Anna Delvey

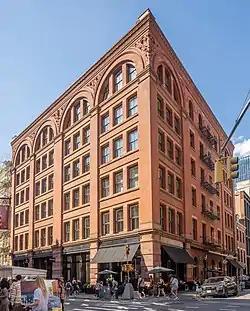
The Mercer Hotel

Since Delvey still refused to provide a credit card to the 11 Howard hotel, the entry code to her room was changed while she was in Omaha and her belongings were placed in storage. As retribution, using a tactic she learned from Martin Shkreli, she purchased the domain names corresponding to the names of the hotel managers and emailed them asking for a ransom of $1 million each. After three months of living at 11 Howard, with the help of her friend Rachel DeLoache Williams, Delvey moved her belongings to The Mercer Hotel. She also stayed two nights at The Bowery Hotel, sending the hotel a fake wire transfer receipt from Deutsche Bank.